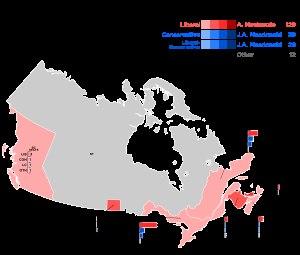
Cet article traite des événements qui se sont produits durant l'année 1874 au Canada.